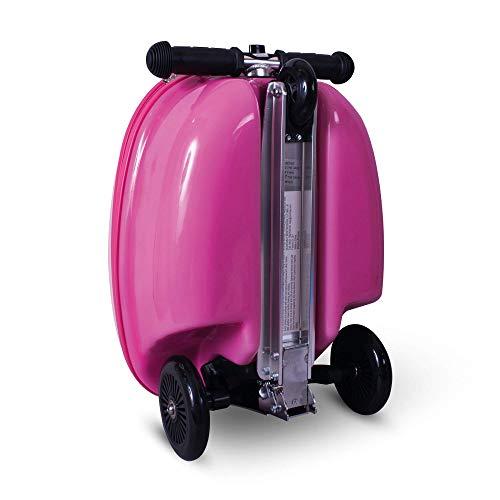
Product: Zincflyte Kids Luggage Scooter 18"- Fifi The Flamingo
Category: Toys & Games | Tricycles, Scooters & Wagons | Ride-On Toys & Accessories
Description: Secure, integrated deck – scooter folds away and locks in place.
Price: $89.99
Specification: ProductDimensions:11x14x19inches|ItemWeight:7.75pounds|ShippingWeight:7.75pounds(Viewshippingratesandpolicies)|ASIN:B07ZV5HW72|Itemmodelnumber:ZC05824|Manufacturerrecommendedage:4-8years